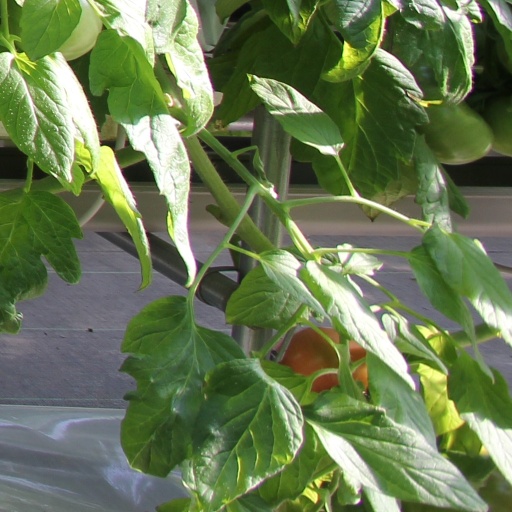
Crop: tomato